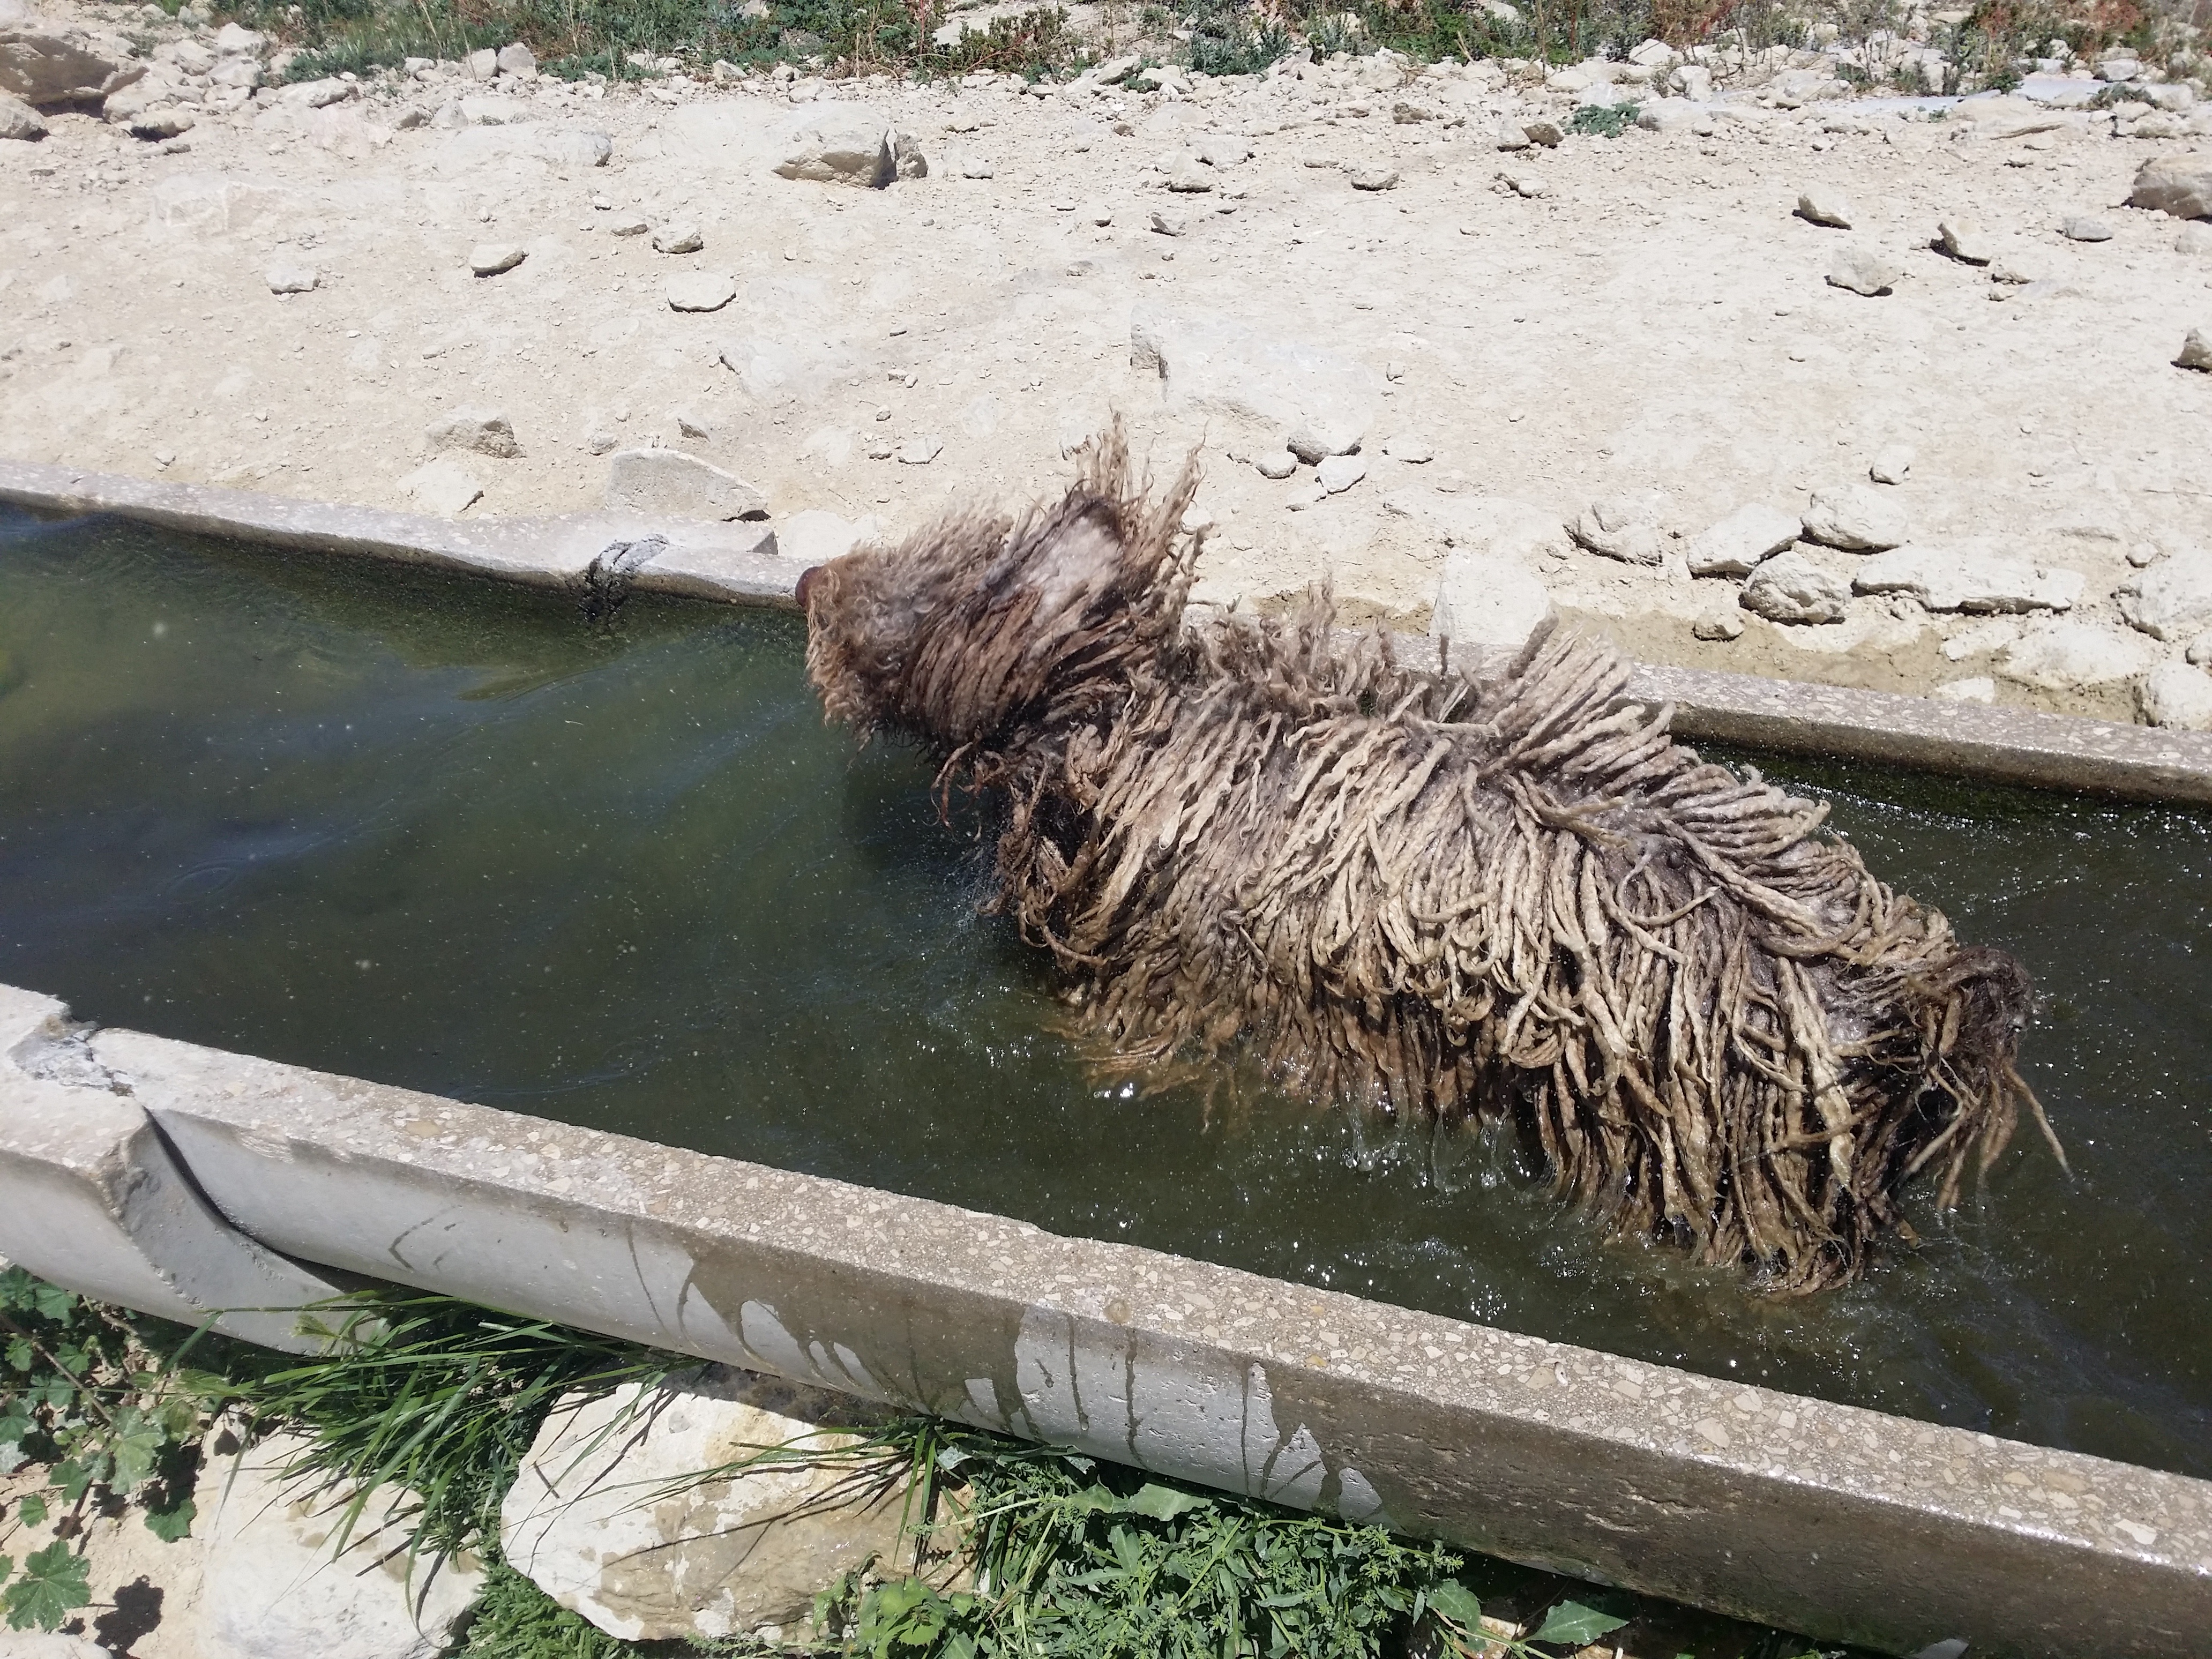
wildlife, zoo, reptile, fauna, crocodile, crocodilia, nile crocodile